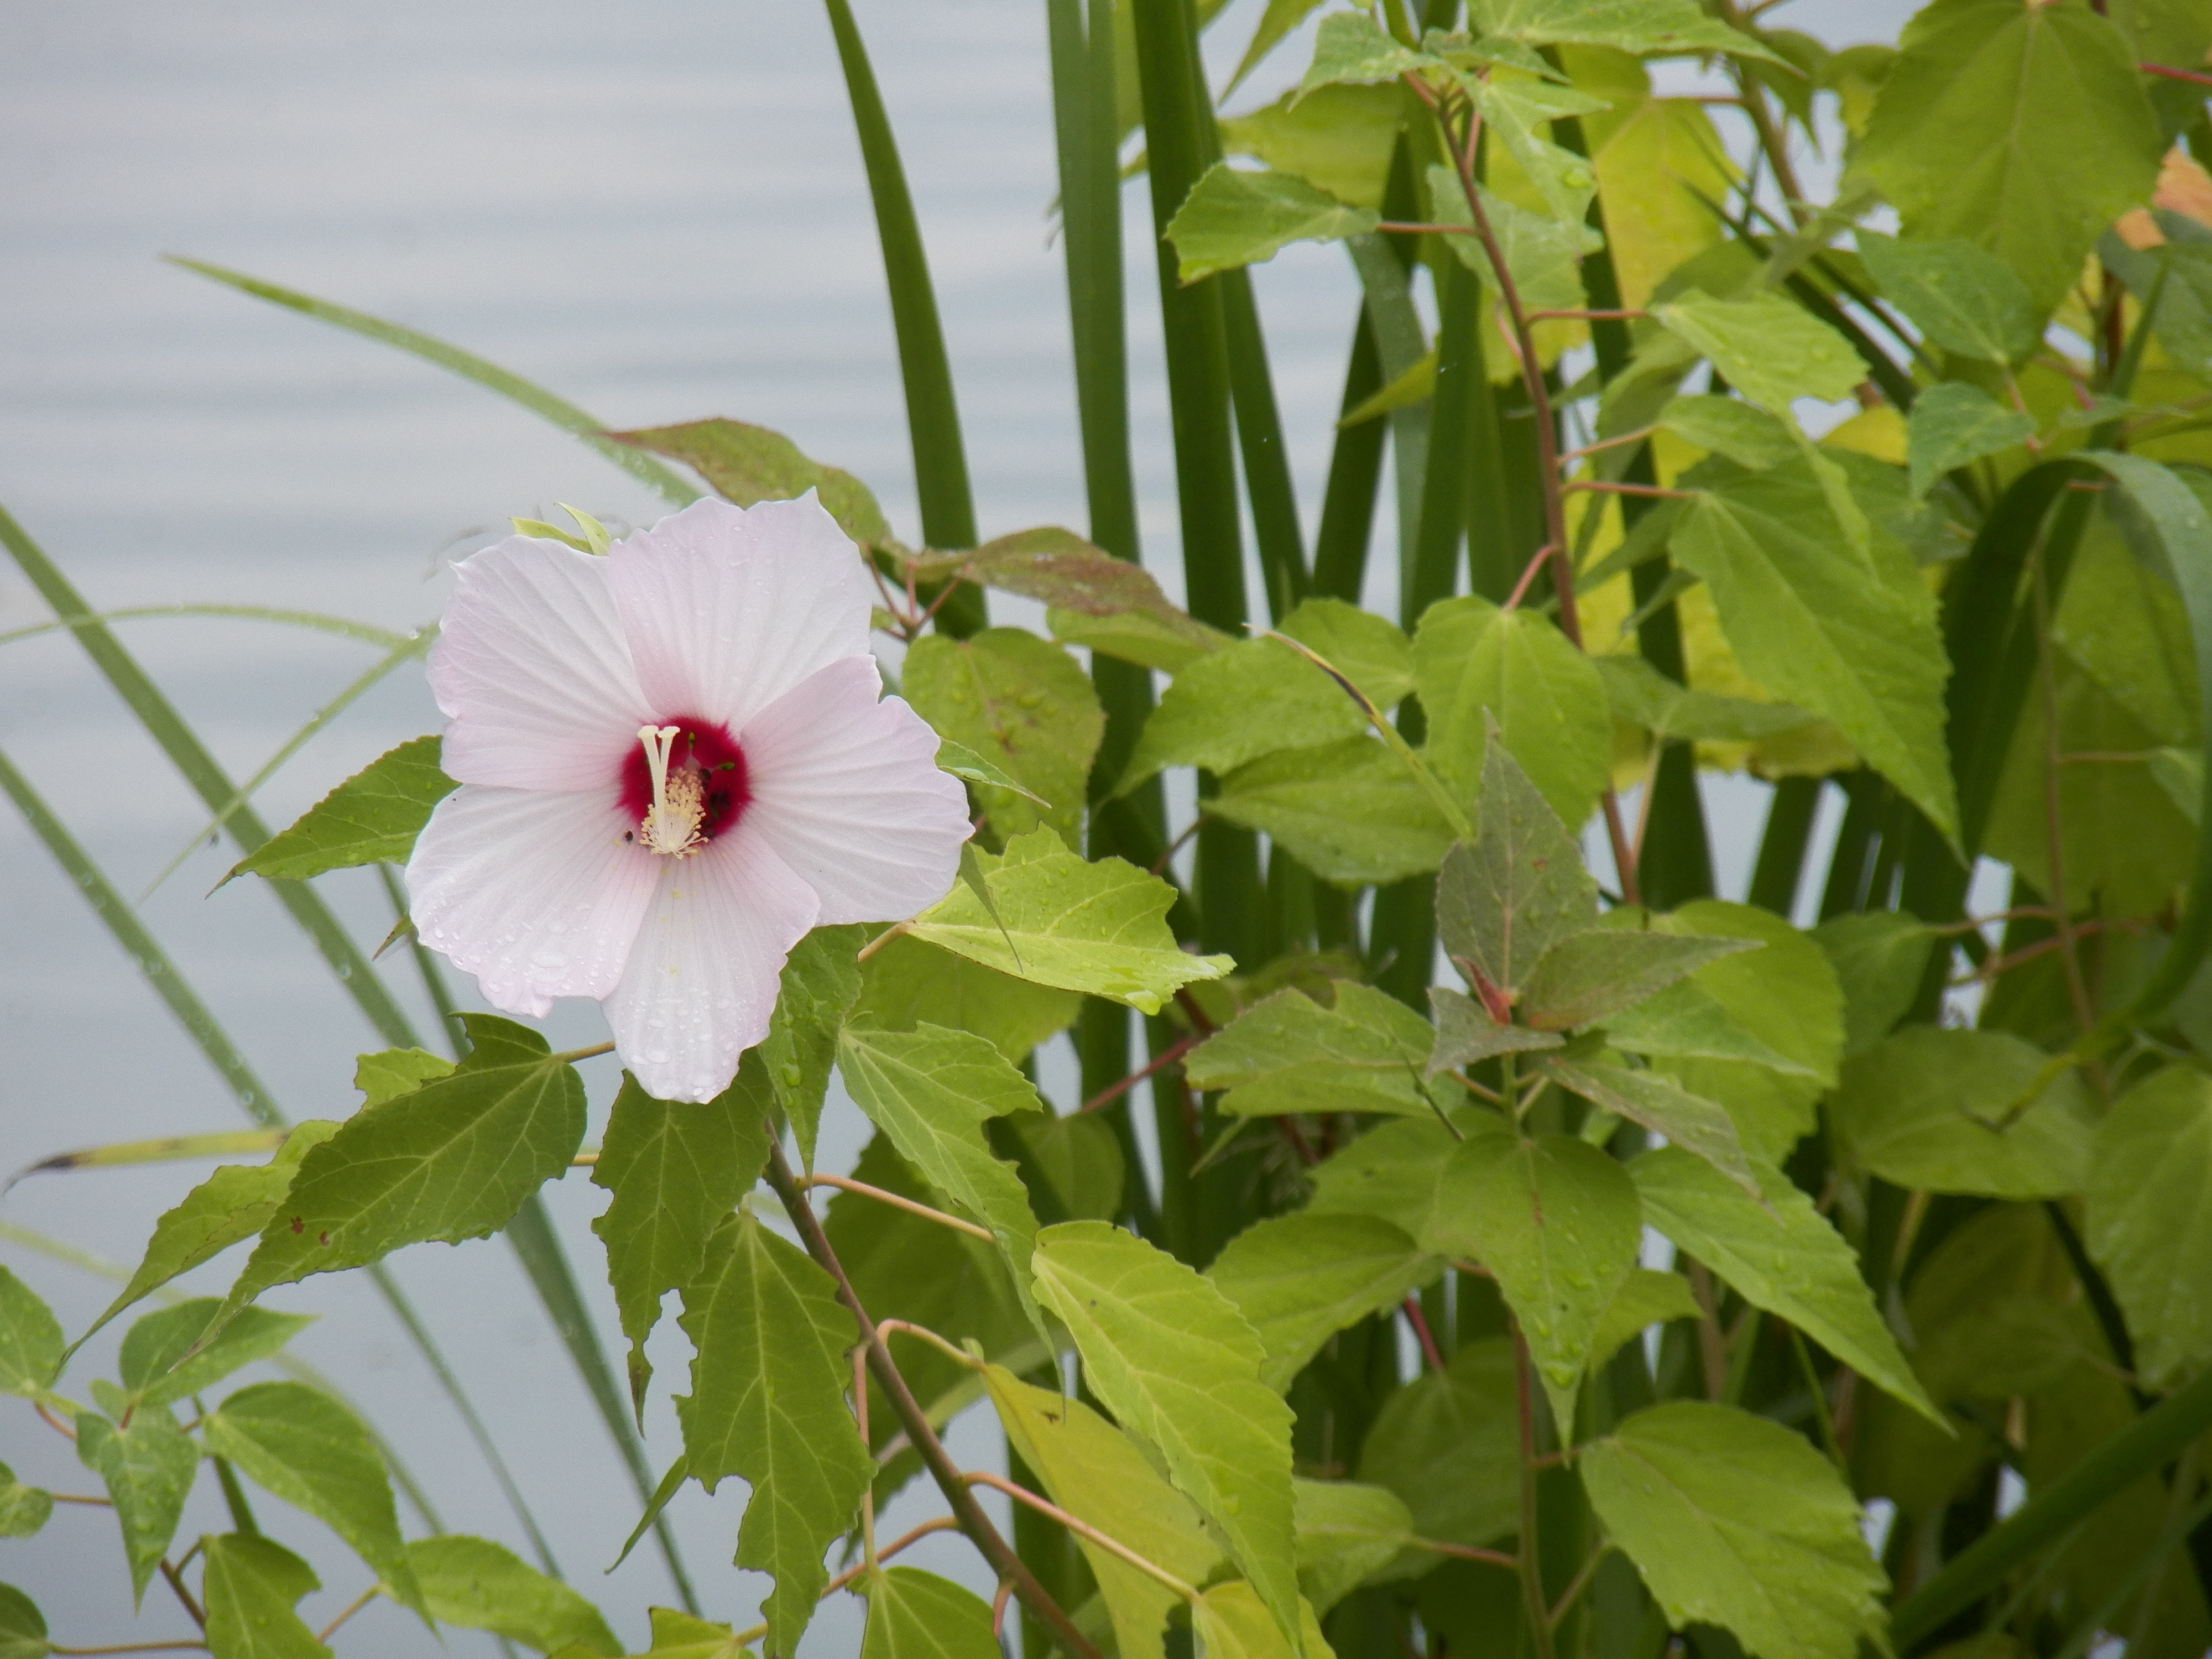
water, nature, outdoor, blossom, plant, flower, lake, summer, pool, pond, produce, park, botany, leisure, flora, hibiscus, washington dc, flowering plant, constitution gardens, land plant